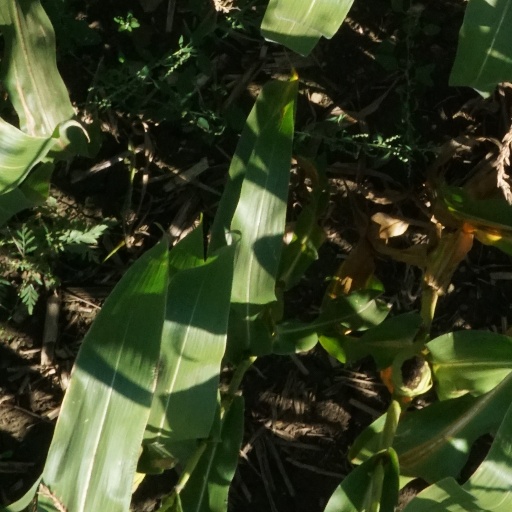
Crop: maize; corn